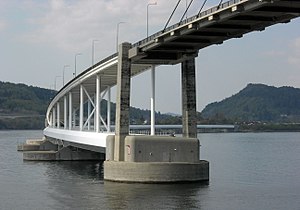
Nordhordlandsbroen
Nordhordlandsbroen
Nordhordlandsbroen
Nordhordlandsbroen er en bro i Norge, der går over Salhusfjorden/Osterfjorden og forbinder Flatøy i Alver Kommune med fastlandet ved Hordvik nord for Bergen.